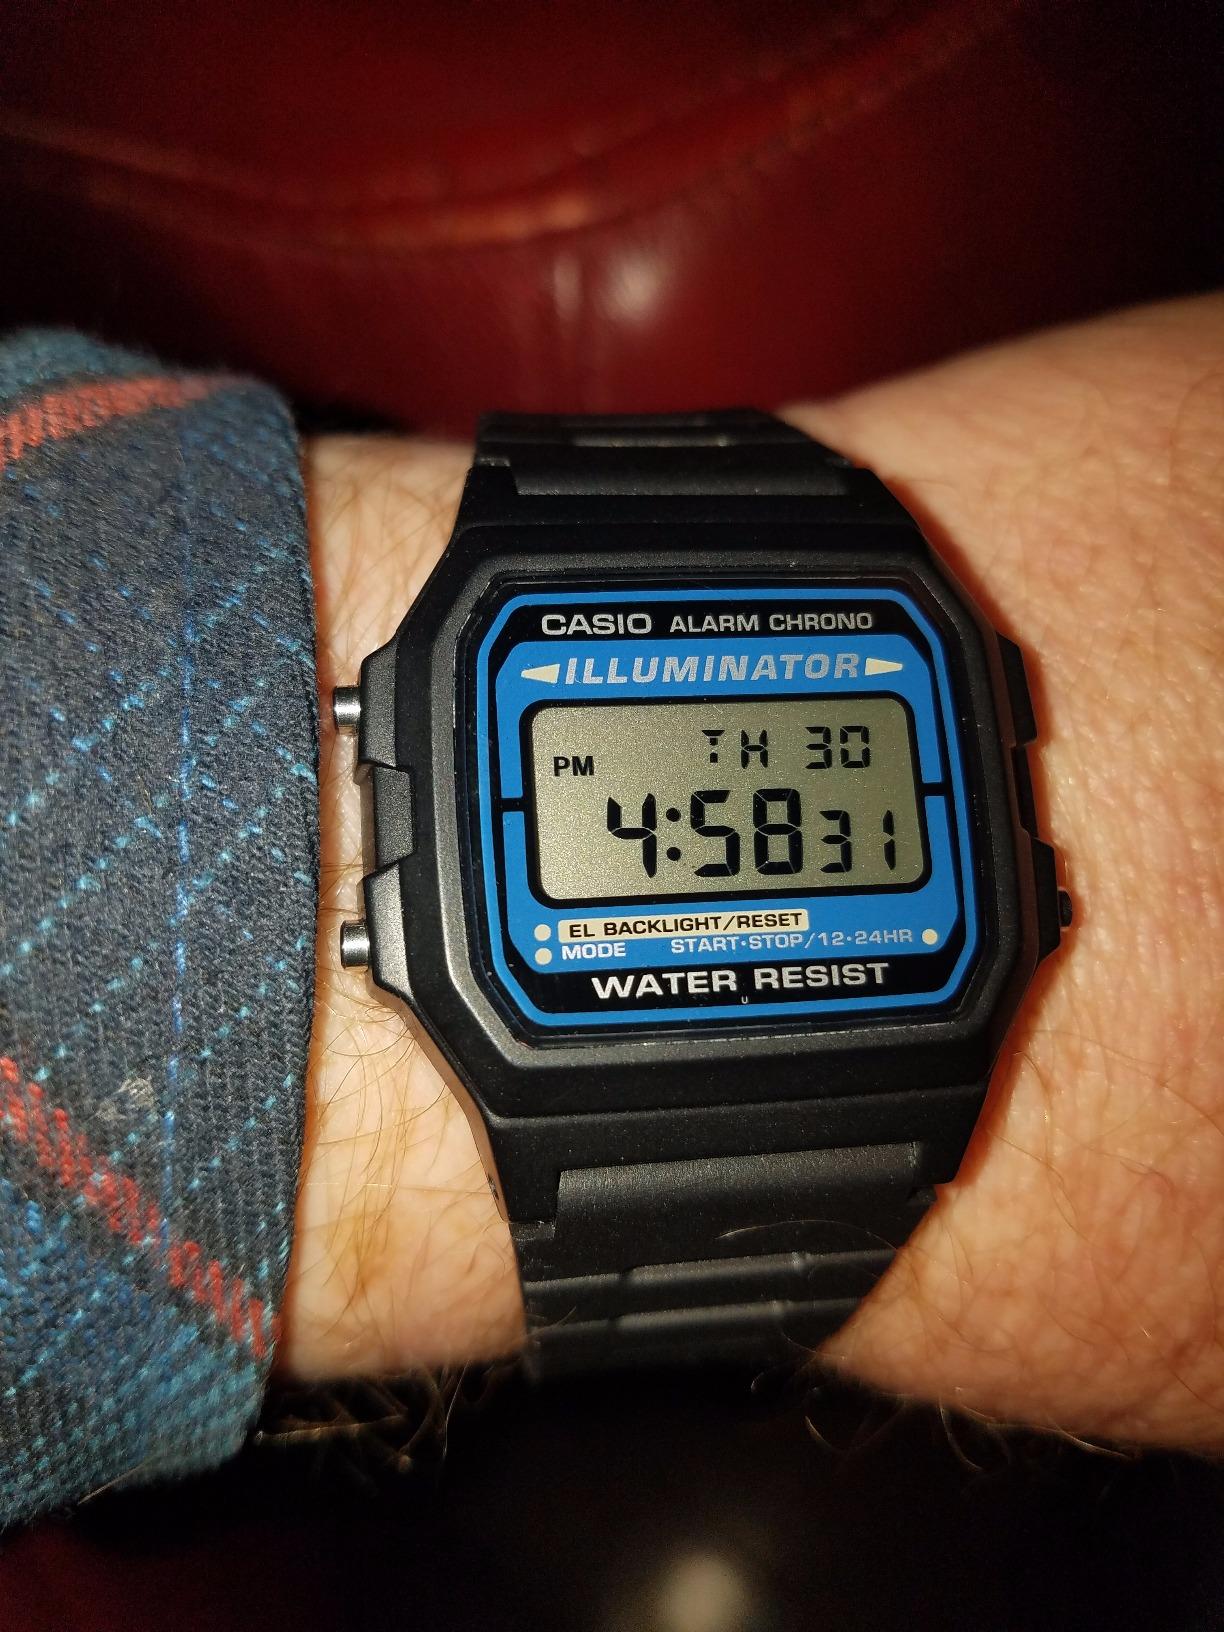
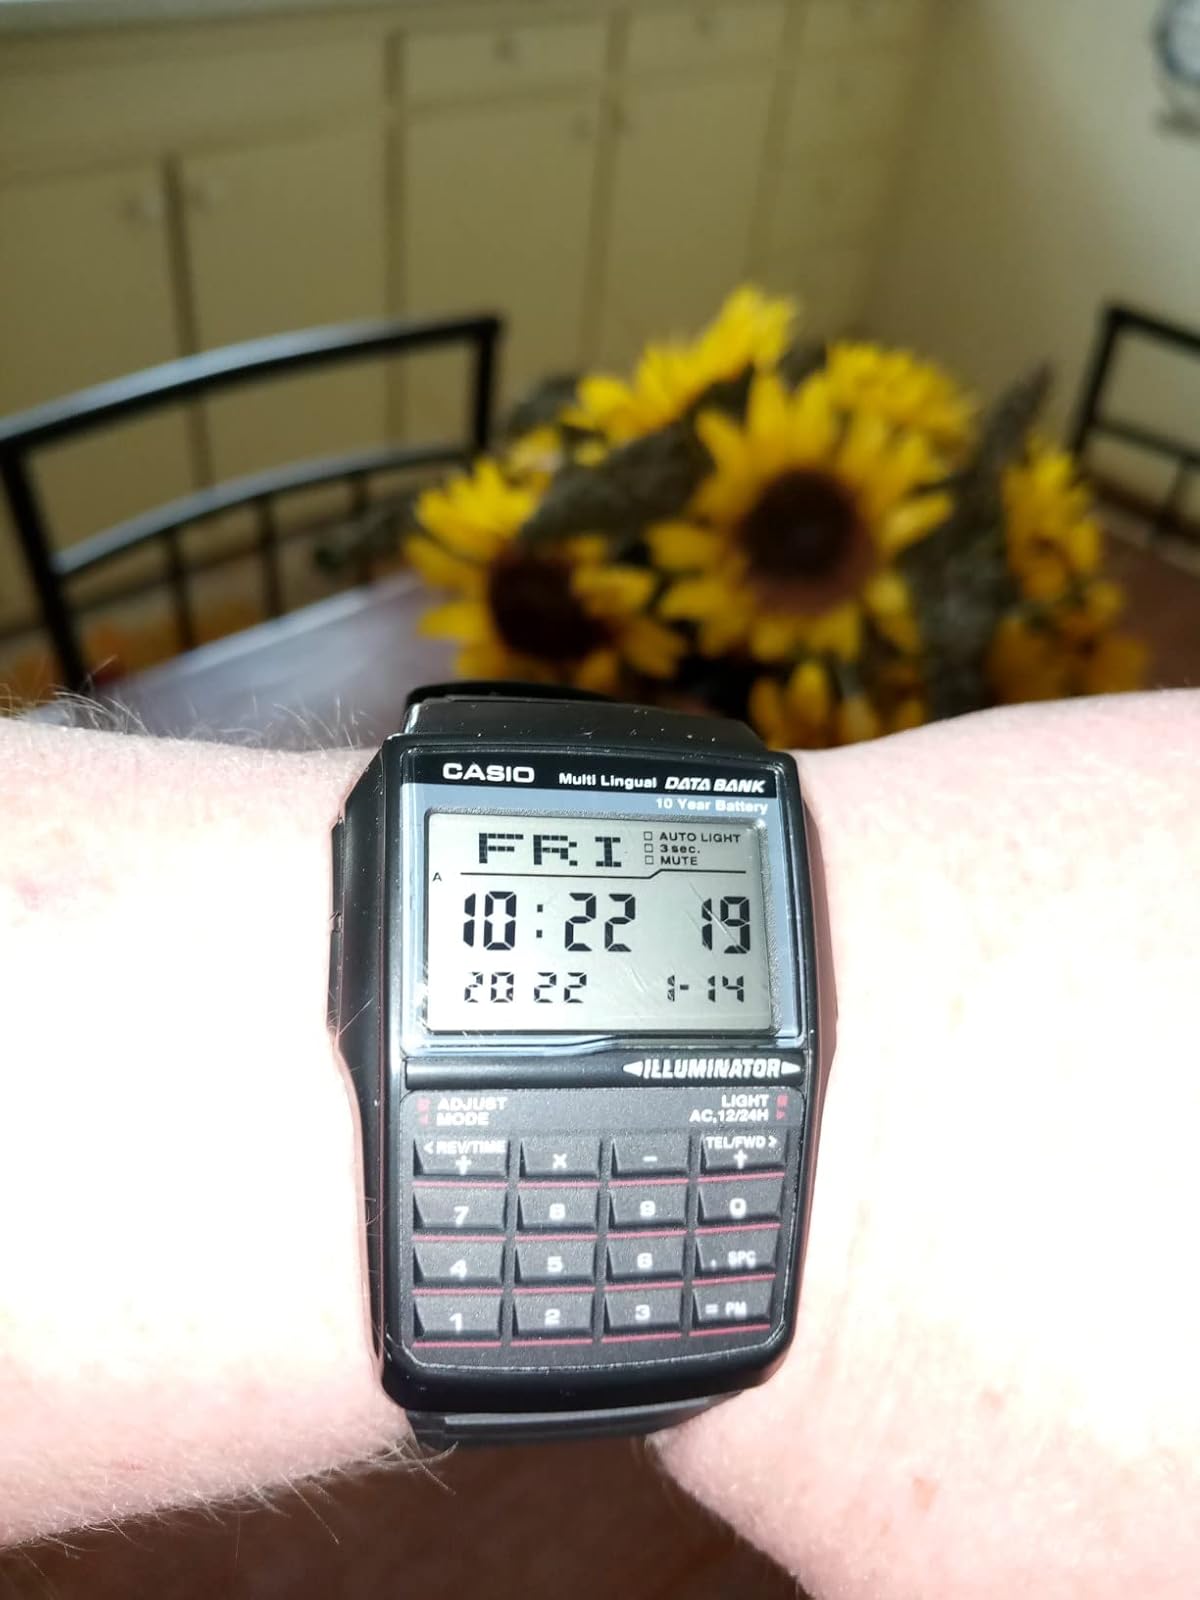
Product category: accessories_watch
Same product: no